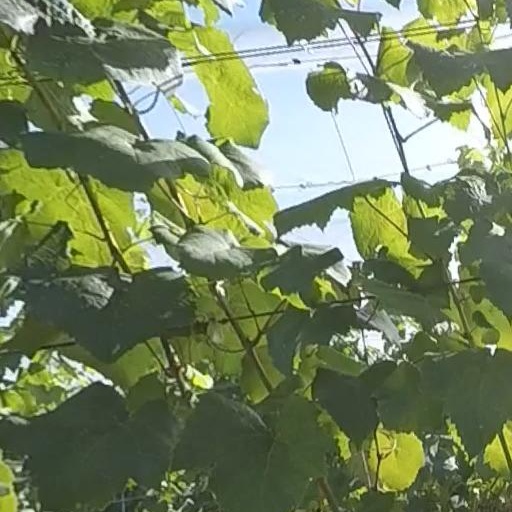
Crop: grape